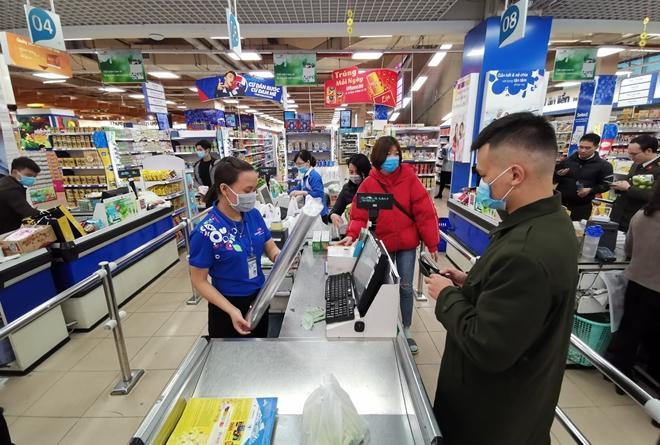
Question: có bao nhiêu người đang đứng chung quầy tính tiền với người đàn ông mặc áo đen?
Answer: hai người